Wil Castle

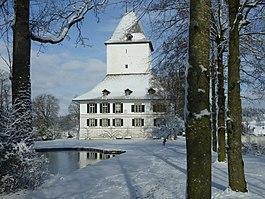
Wil Castle in winter

The original fortress tower was built in first half of the 12th century for the von Wiler family. The walls of the square tower are tall and to the peak of the roof is . At the ground floor, the building is and the massive walls are up to thick.